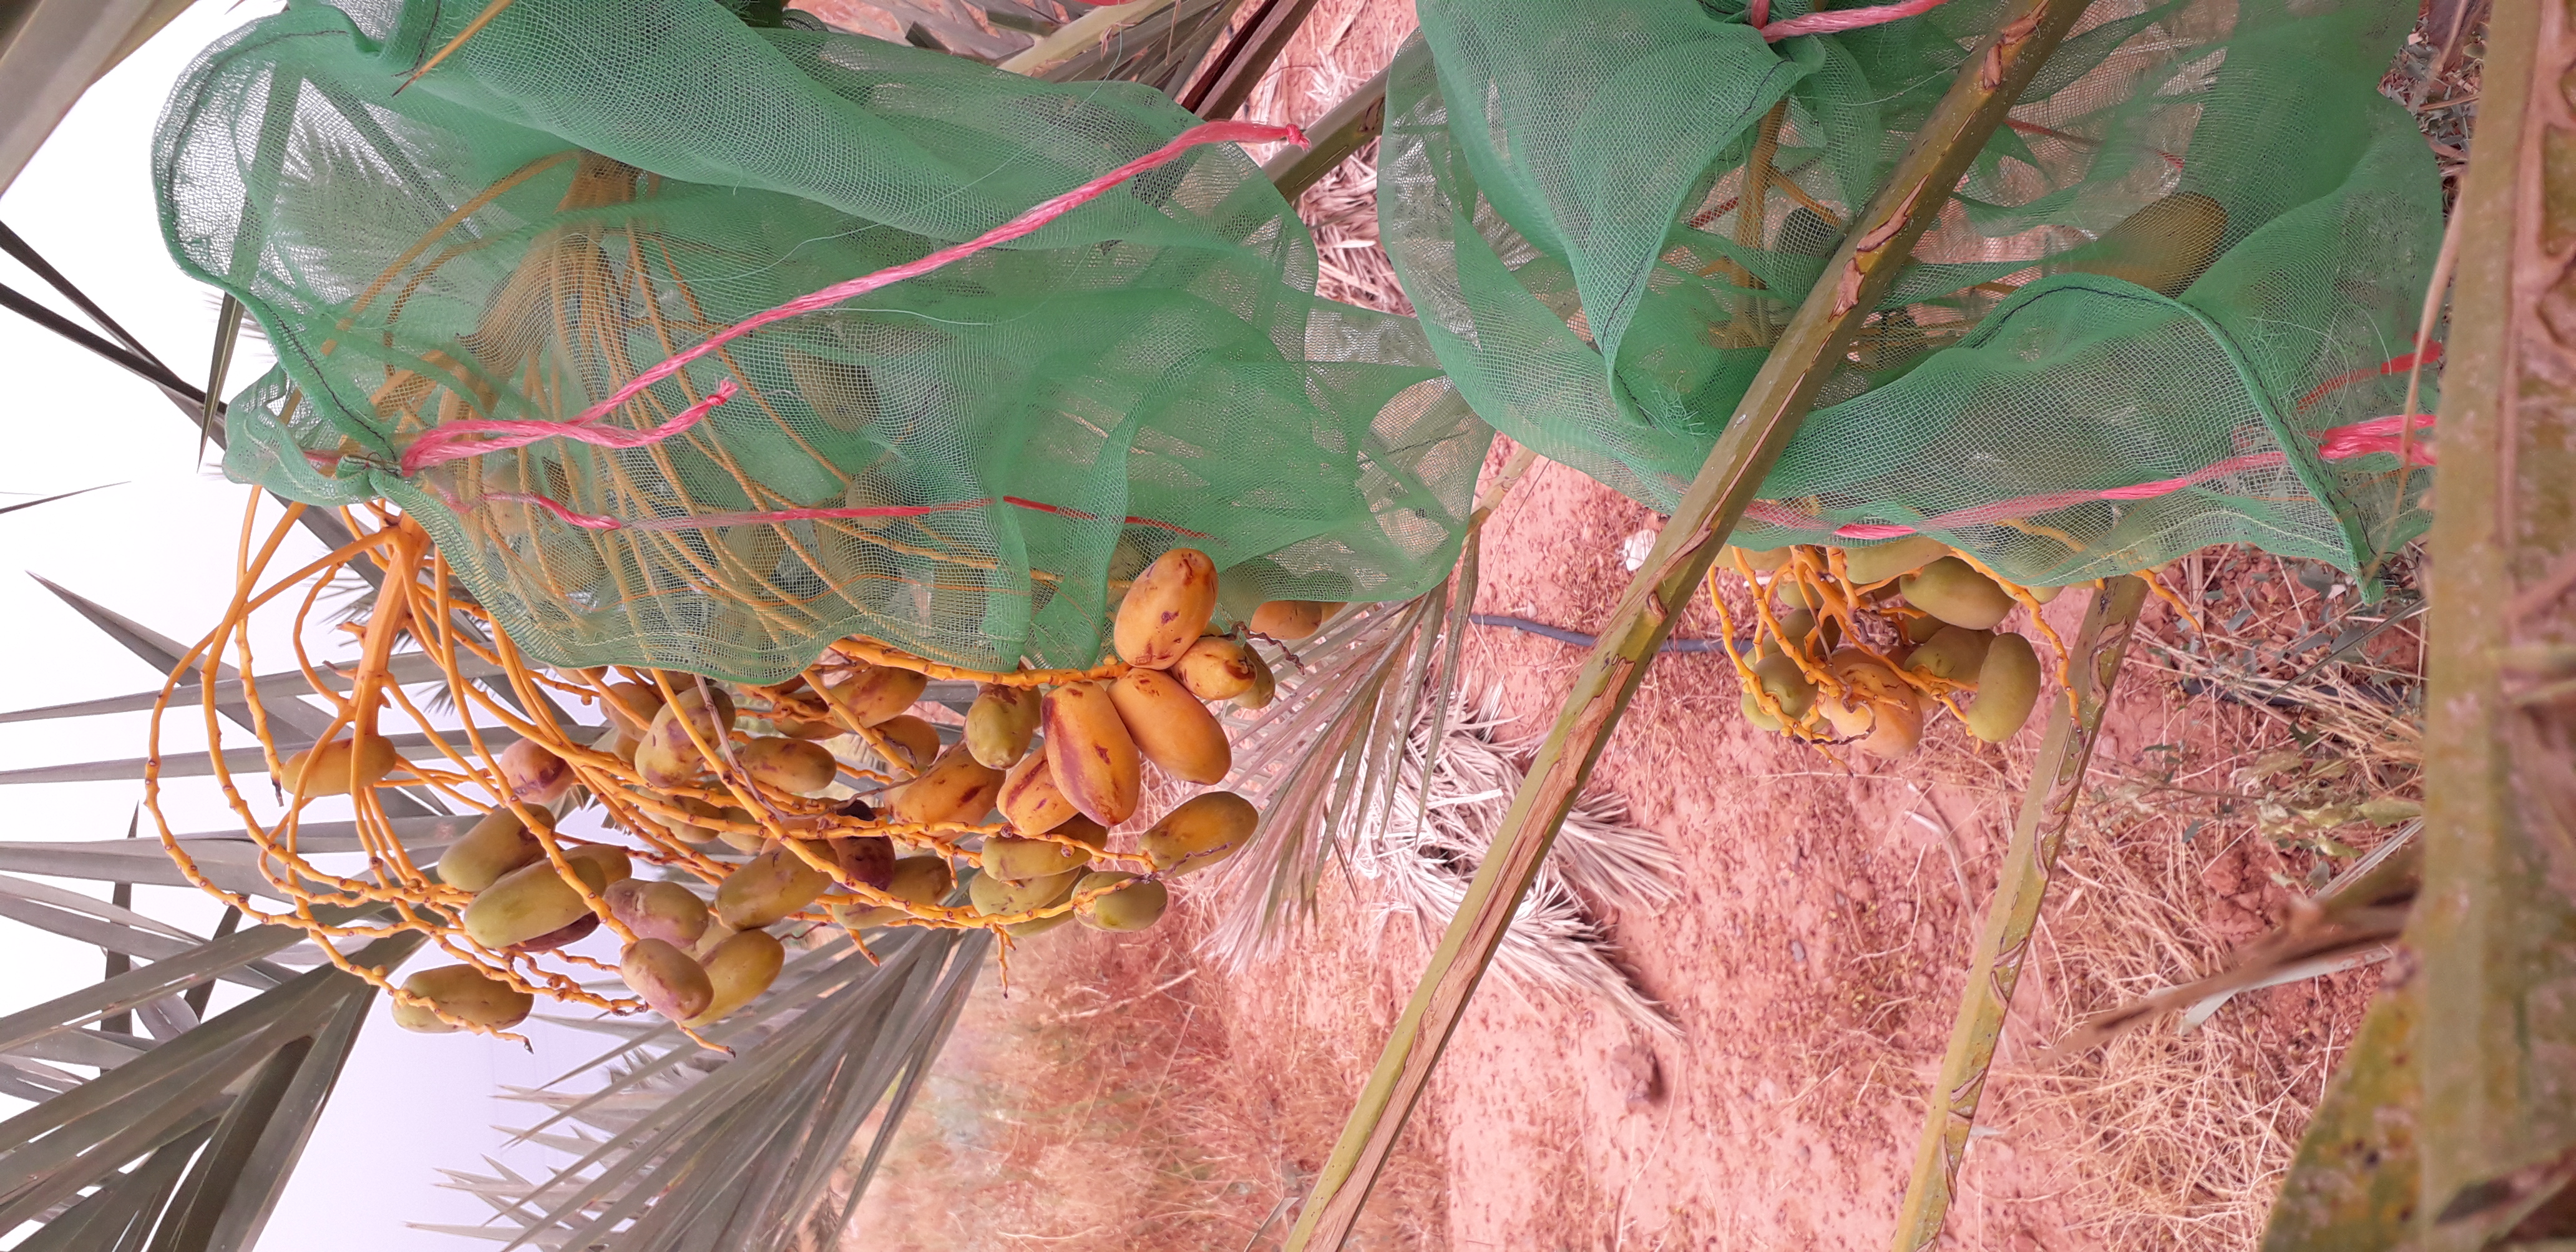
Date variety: Boumajhoul